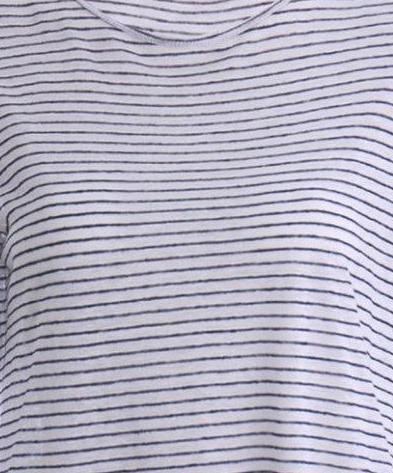
Texture: lined